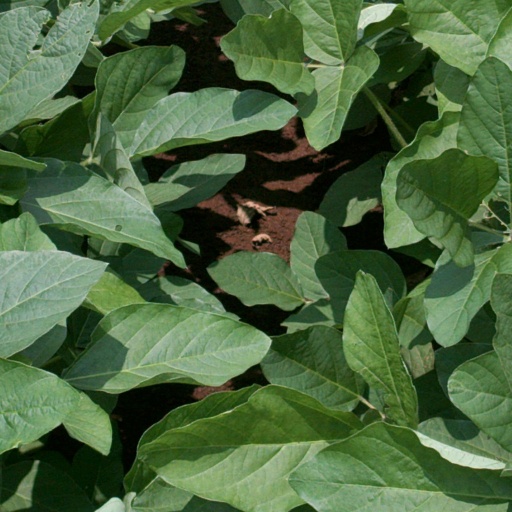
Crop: soybean